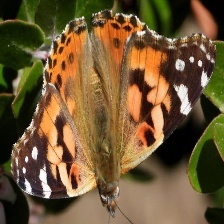
Species: PAINTED LADY
Butterfly family (ImageNet category): admiral